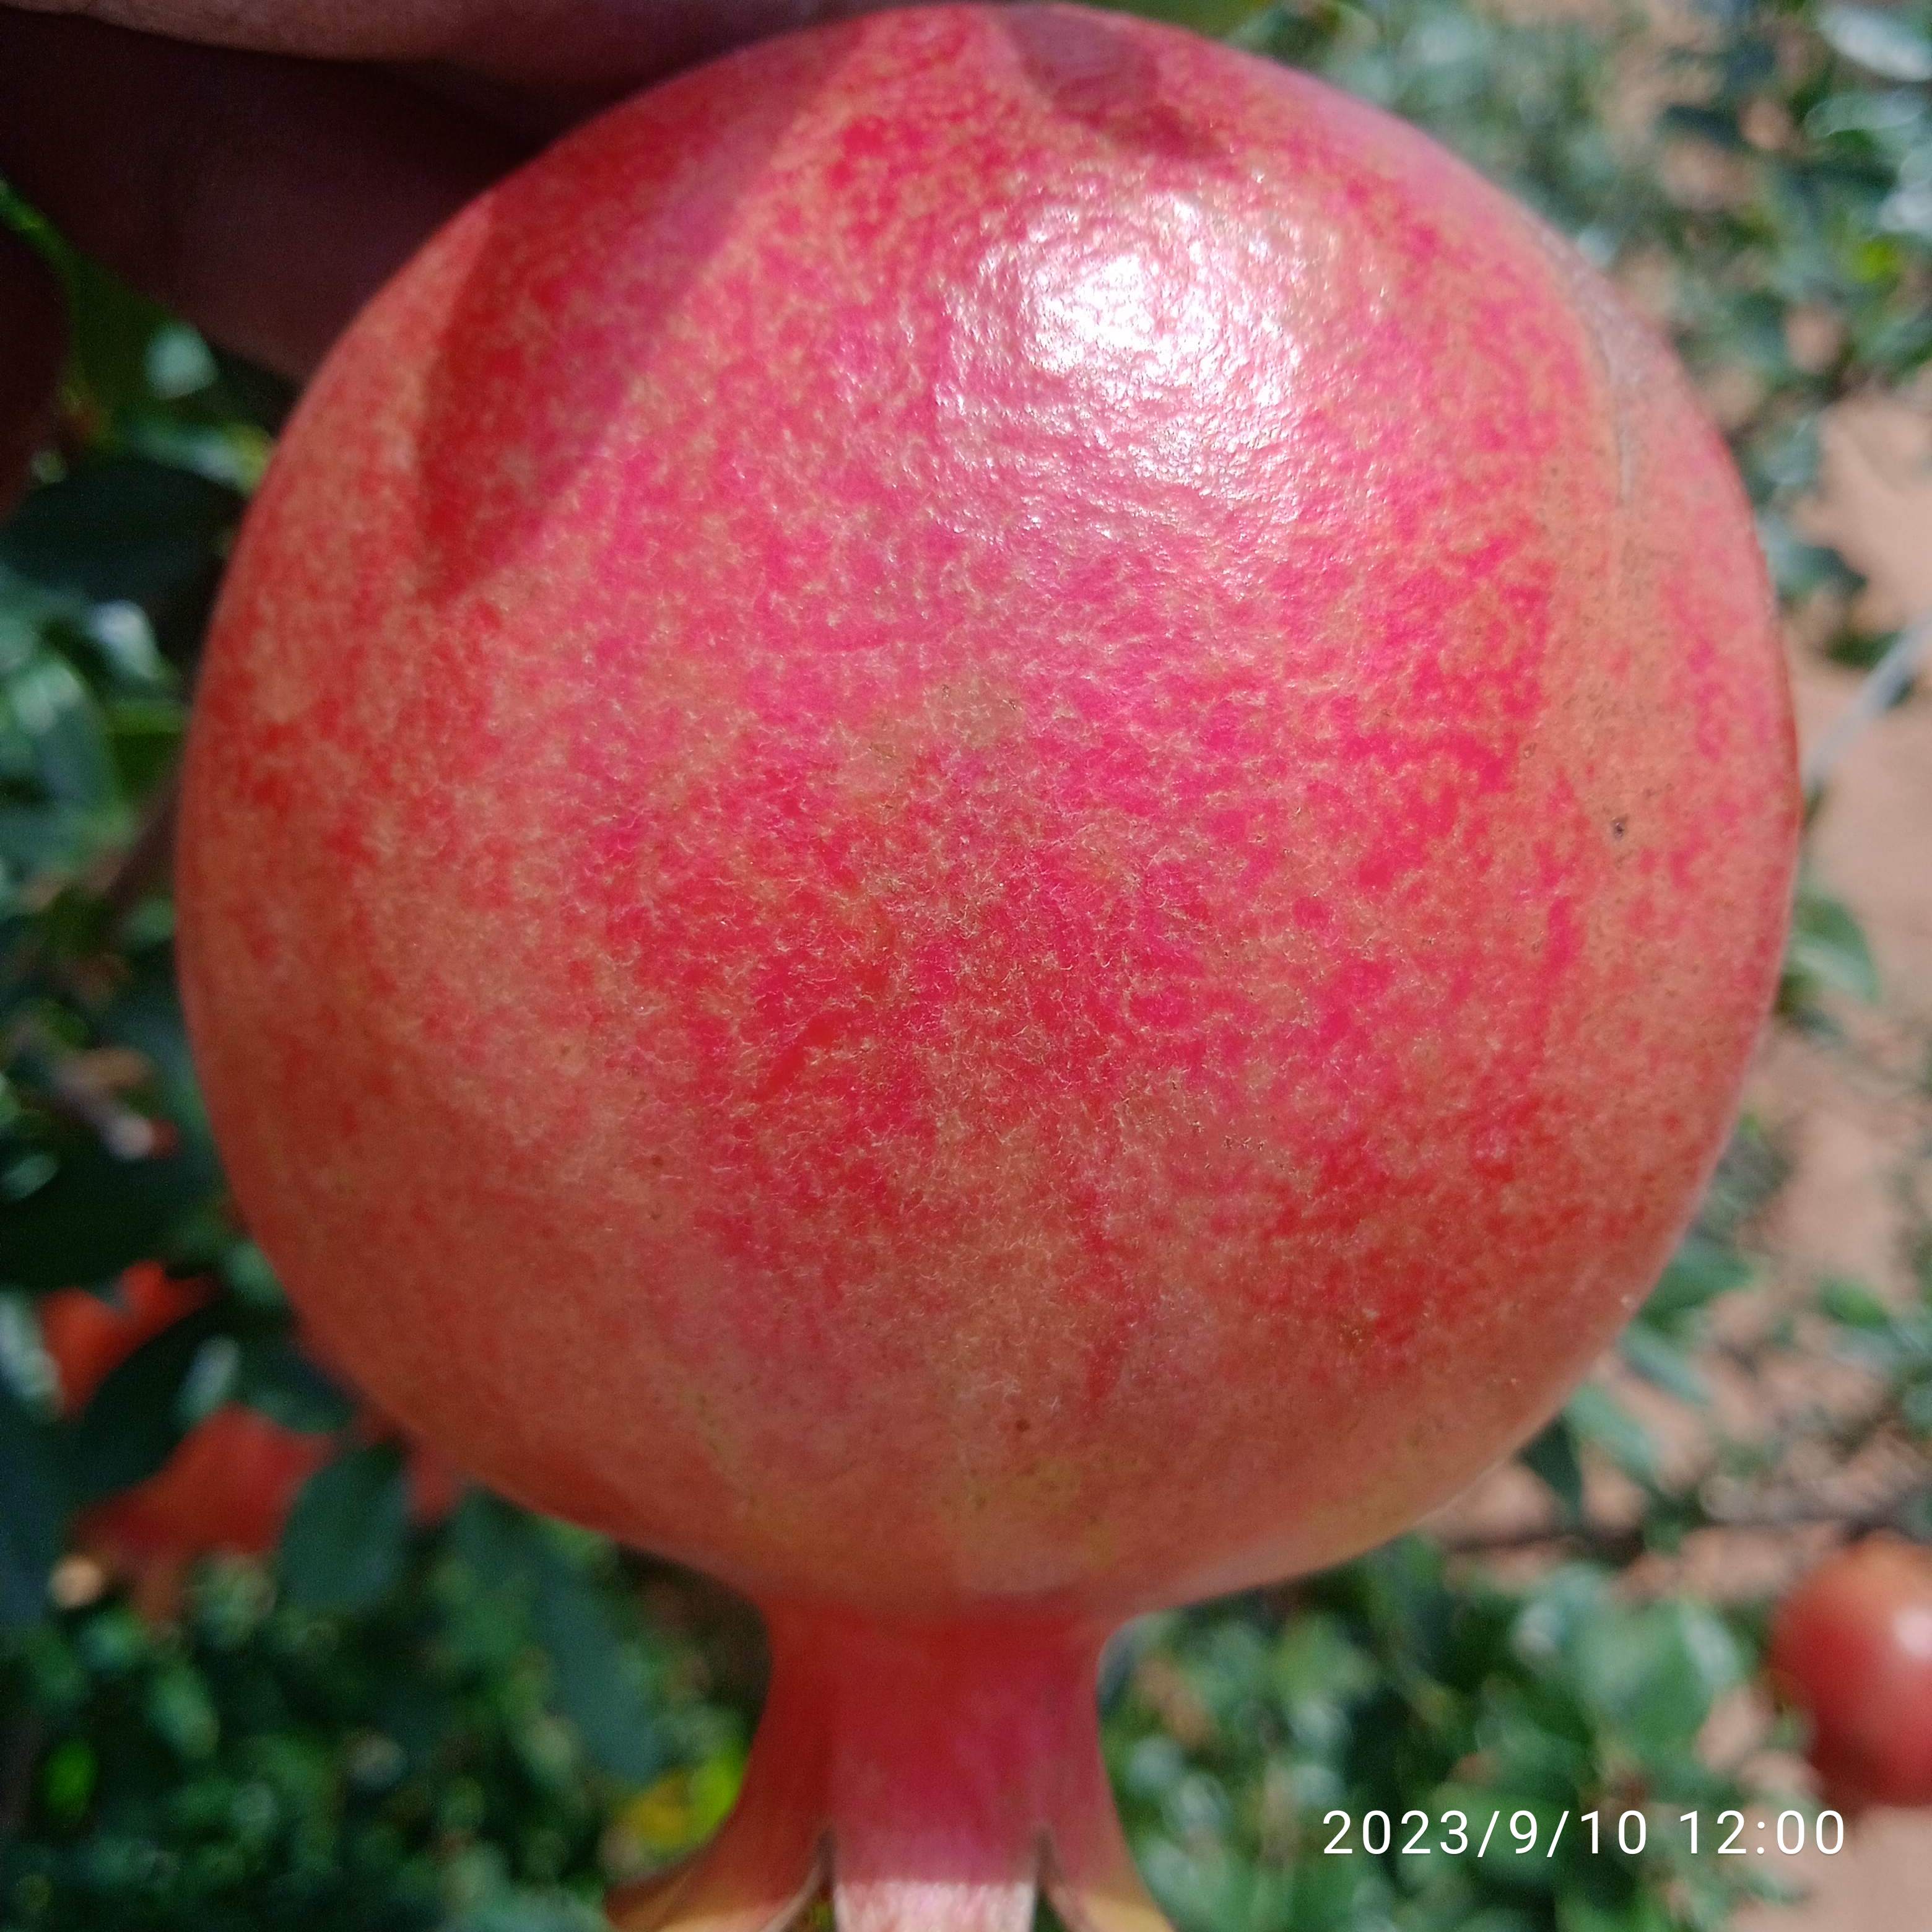
Label: Healthy